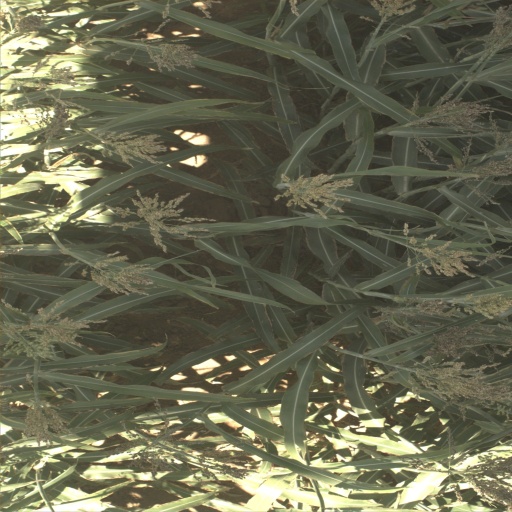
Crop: sorghum